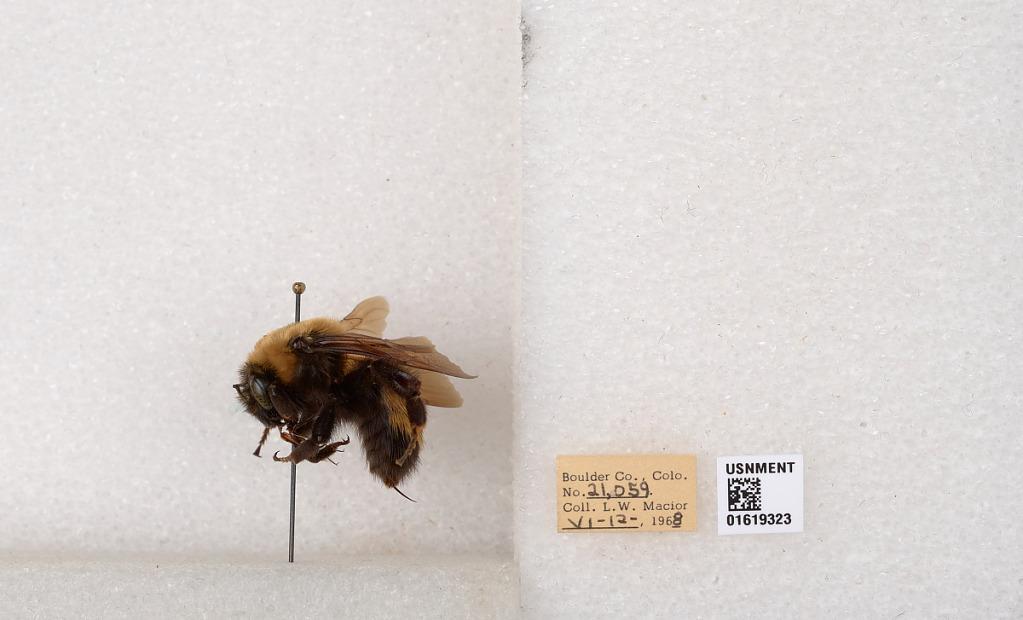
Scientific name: Bombus (Bombus) nevadensis Cresson